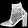
Label: Ankle boot